Egyptian pyramids

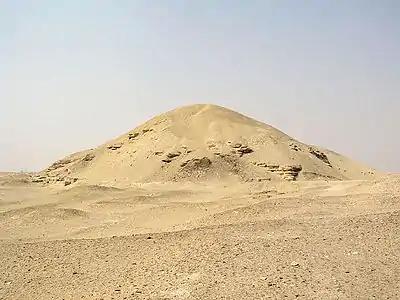
The Pyramid of Amenemhet I at Lisht

Two major pyramids are known to have been built at Lisht: those of Amenemhat I and his son, Senusret I. The latter is surrounded by the ruins of ten smaller subsidiary pyramids. One of these subsidiary pyramids is known to be that of Amenemhat's cousin, Khaba II. The site which is in the vicinity of the oasis of the Faiyum, midway between Dahshur and Meidum, and about 100 kilometres south of Cairo, is believed to be in the vicinity of the ancient city of Itjtawy (the precise location of which remains unknown), which served as the capital of Egypt during the Twelfth Dynasty.